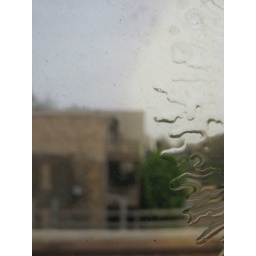
warping in the plastic on a CTA traincar door window.